Stevens Model 520/620

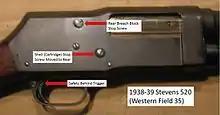
Stevens Model 520 (1938-1939)

The Model 520 last appeared in a Stevens sales publication in 1928 and 1929 (Catalog #57) but remained in full production until 1939. During this time it was sold as a store branded gun and under Stevens' budget line Riverside Arms. The shotgun went through several design changes during this period. Most notably was a redesign of the cartridge stop in 1933 and the relocation of the safety, from inside the trigger guard to behind the trigger in 1937.